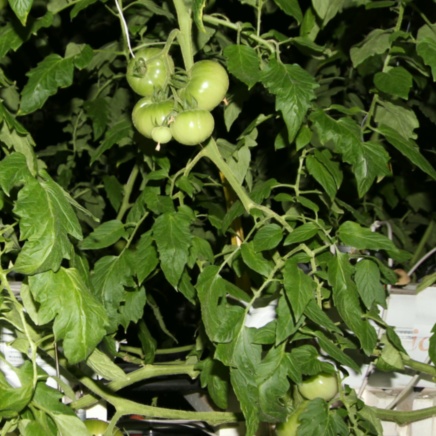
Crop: tomato